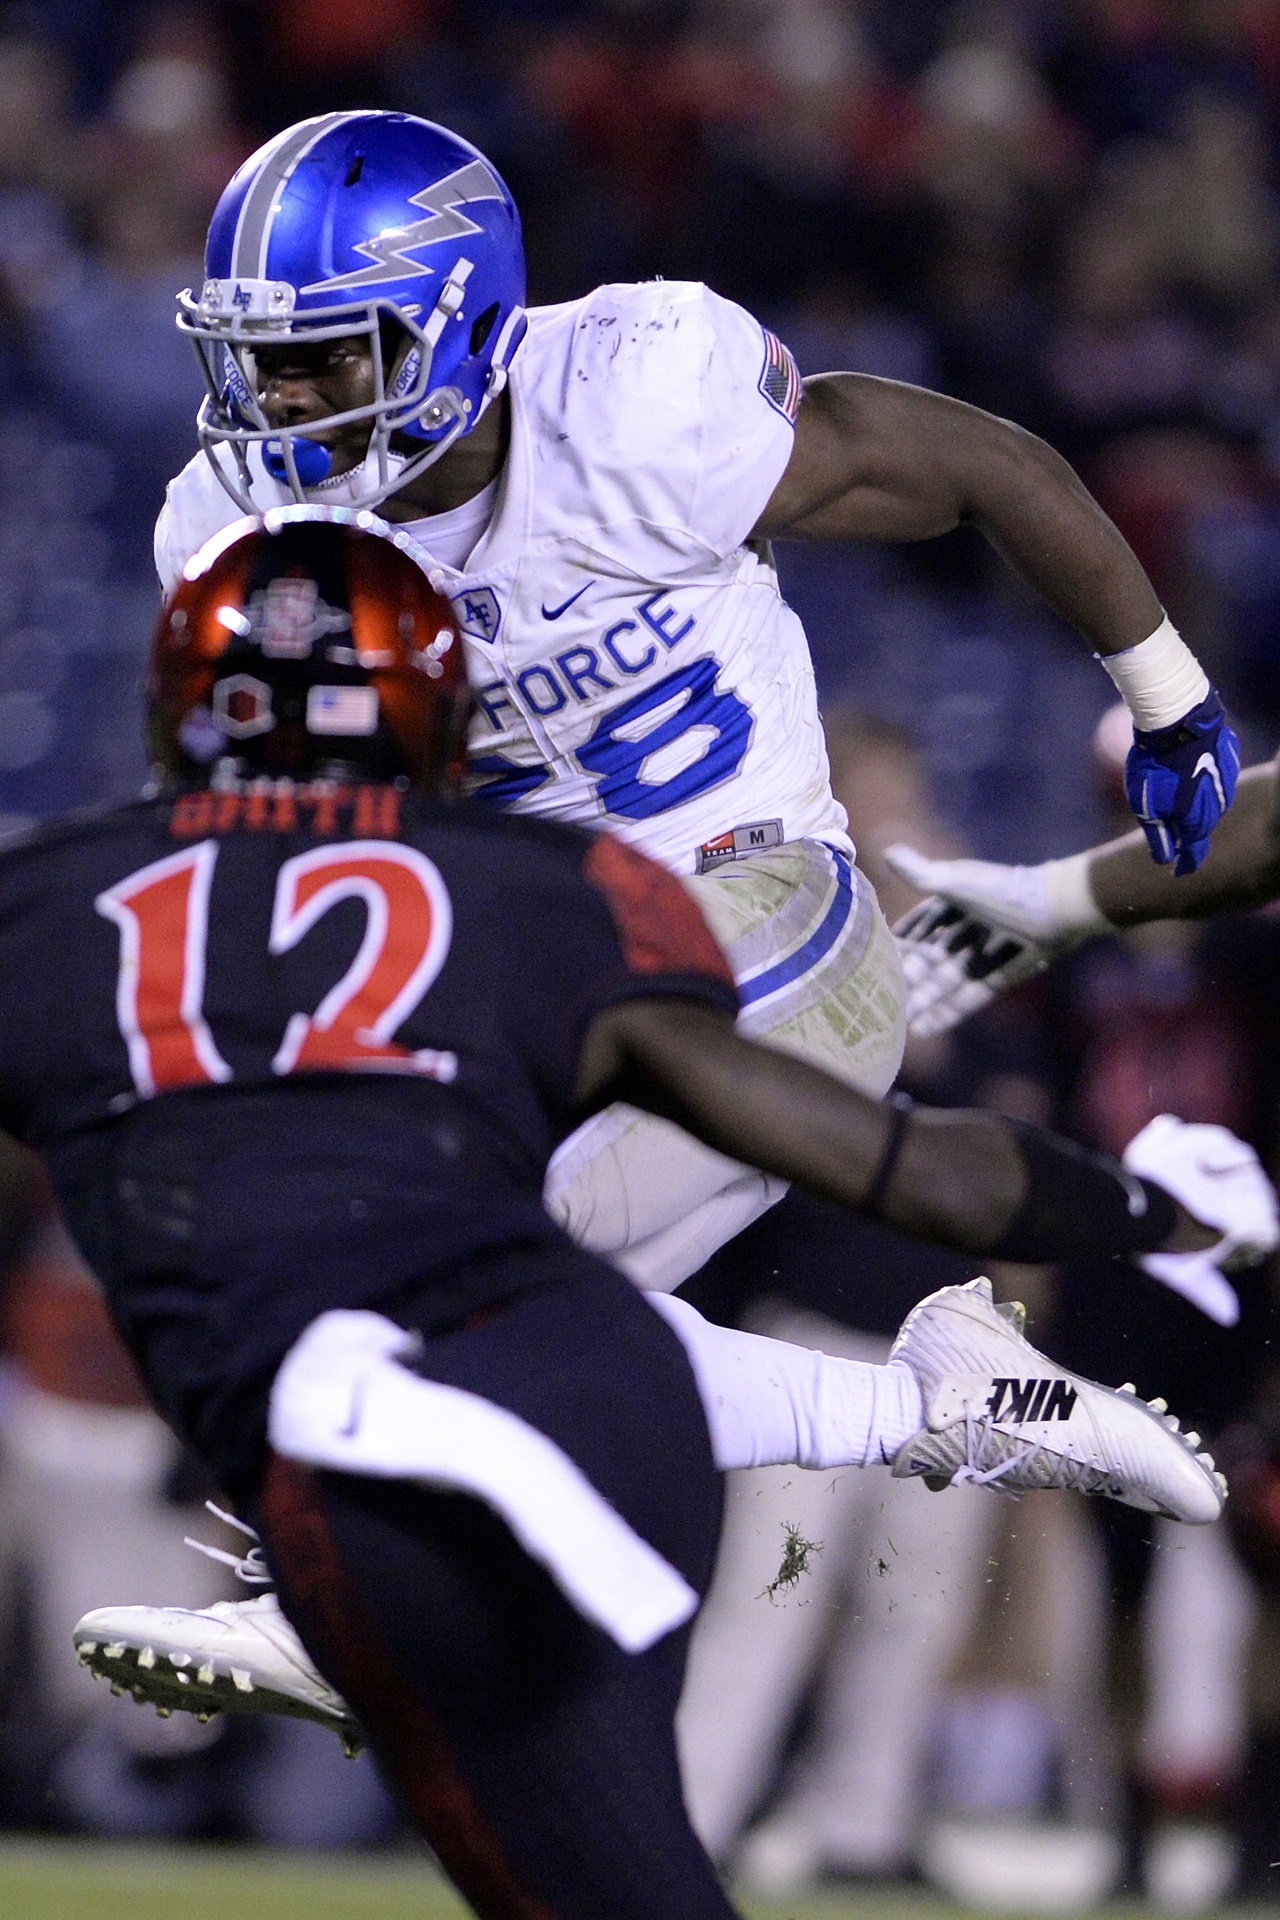
grass, sport, field, game, play, male, action, usa, soccer, football, stadium, player, competition, american, american football, sports, back, ball, college, athlete, pass, defender, touchdown, receiver, tackle, football player, ball carrier, canadian football, arena football, football equipment and supplies, gridiron football, protective equipment in gridiron football, air force academy